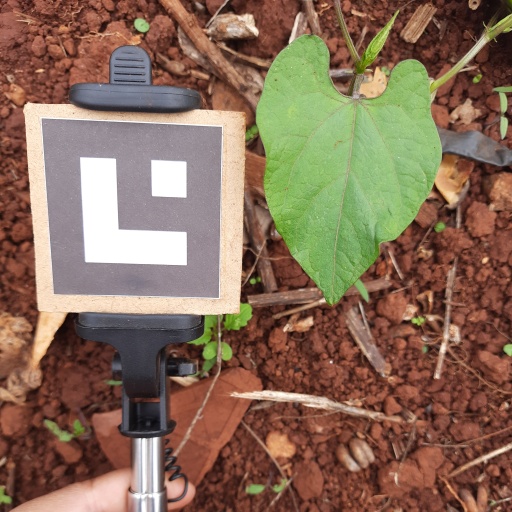
Observations: wavy surface, no eating holes, under shade